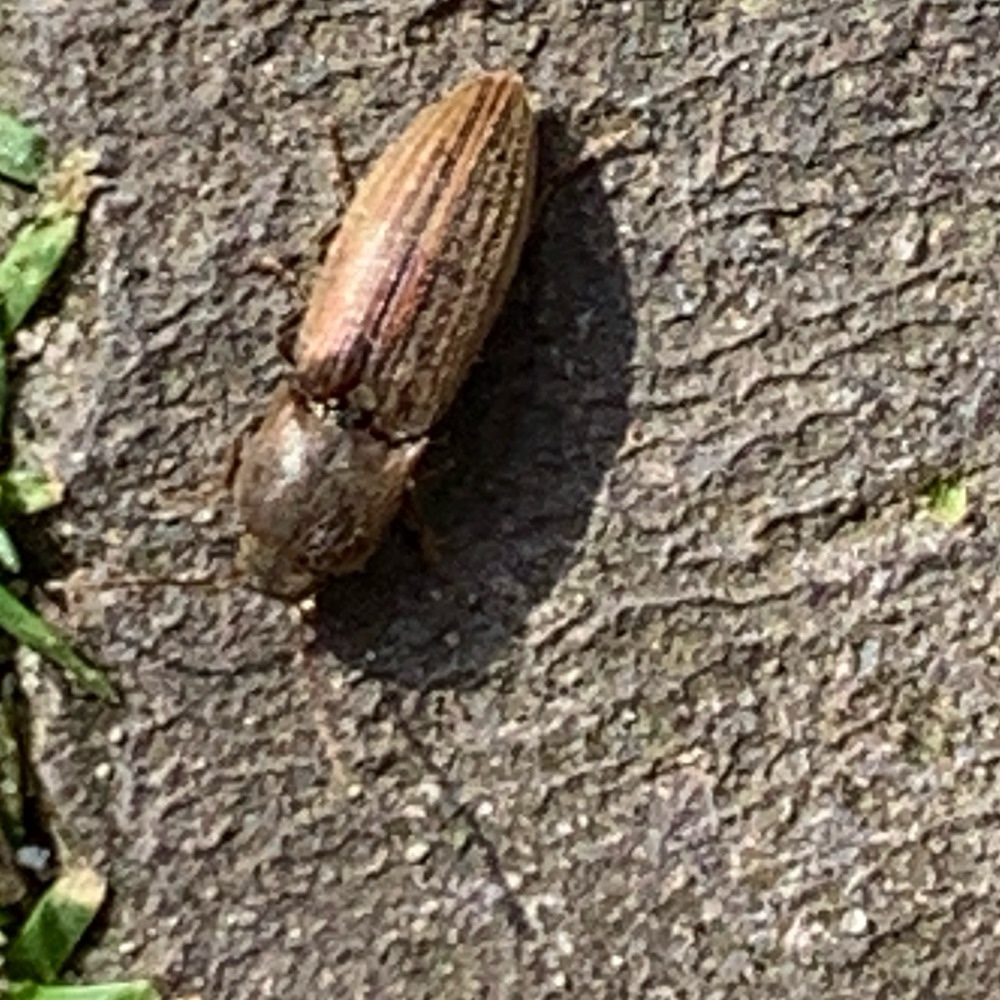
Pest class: clickbeetles_wireworms